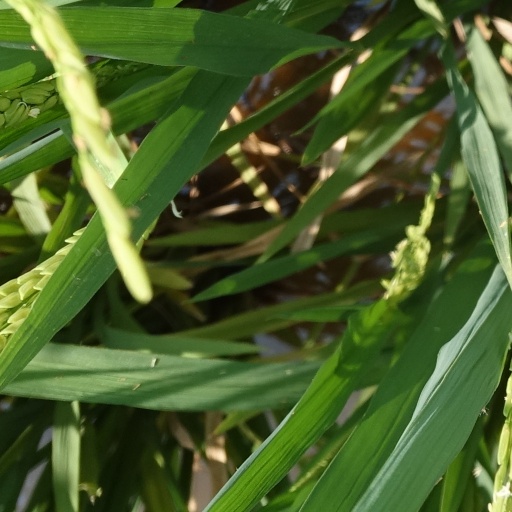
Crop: rice